Second Battle of Elephant Pass

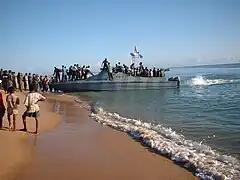
LTTE cadres embarking a Sea Tigers boat.

LTTE planned Operation Unceasing Waves III with the objective of taking control of the peninsula and launched its first stage on 11 December 1999 with seaward landings at Vettalankerny east of Elephant Pass, engaging the 2nd Gemunu Watch which had been deployed there. LTTE cadres began to infiltrate the defense line and army commando teams were sent in to counter these invitations; skirmishing continued until the army withdrew to a new defense line around Iyakachchi junction. At this point the LTTE launched a massive artillery bombardment on the forward defense line at Paranthan with all of their artillery and armor, much of which they had captured from the army in past battles. The army had deployed three infantry battalions to defend Paranthan and these suffered heavy casualties in the first days of the battle. The 53 Division had been moved to the Elephant Pass sector and its units dispersed along the fronts. The 8th Battalion, Gajaba Regiment (8th Gajaba) had suffered 150 killed from its strength of 400. The brigade HQ based at the old Paranthan chemical factory provided artillery support; however, communications were disrupted after several army radio sets were captured by the LTTE and they began jamming radio frequencies. A few days later the army withdrew to the second line of defense at the brigade HQ, which was abandoned, and a new defense line was formed. On 17 December the Sri Lanka Air Force lost a Mil Mi-24 while repulsing a seaward attack by the LTTE on Thamilamadam, its pilot Squadron Leader Tyron Silvapulle was posthumously awarded the Parama Weera Vibhushanaya. The army was running short on food and reinforcements as casualties mounted. Reinforced by the 3rd Sri Lanka Light Infantry, this line held, and the LTTE began infiltrating it with cadres dressed in army uniform. The LTTE thereafter made a landing from Pooneryn, opening up a third front from west of Elephant Pass. Highly accurate artillery and mortar bombardment from the LTTE caused heavy casualties among commando units sent to stop the LTTE infiltrations from Pooneryn; 8th Gajaba, which had been moved to Vettalankerny, was down to 94 soldiers.